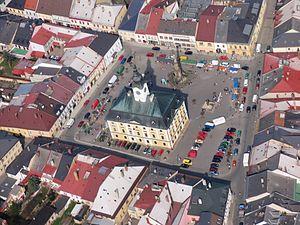
Polička est une ville du district de Svitavy, dans la région de Pardubice, en Tchéquie. Sa population s'élevait à 8 746 habitants en 2017.